Saar (river)

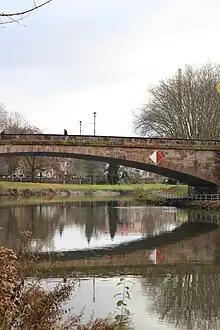
Bridge over the Saar at Saarbrücken

The Saar is a river in northeastern France and western Germany, and a right tributary of the Moselle. It rises in the Vosges mountains on the border of Alsace and Lorraine and flows northwards into the Moselle near Trier. It has two headstreams (the "Sarre Rouge" and "Sarre Blanche", which join in Lorquin), that both start near Mont Donon, the highest peak of the northern Vosges. After (129 kilometres; 80 miles in France and on the French-German border, and 117 kilometres; 73 miles in Germany) the Saar flows into the Moselle at Konz (Rhineland-Palatinate) between Trier and the Luxembourg border. It has a catchment area of .